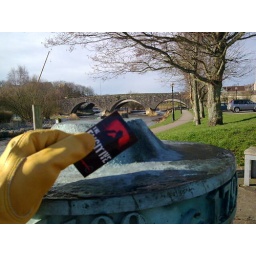
Relaxing in the sun @ ELLON bridge looking over the lovely river Ythan! Hahaha